United Arab Emirates–United Kingdom relations

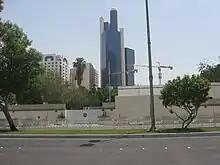
British embassy in Abu Dhabi

The United Arab Emirates-United Kingdom relationship is a historical relationship that dates back to 1820 with the signing of the General Maritime Treaty of 1820.